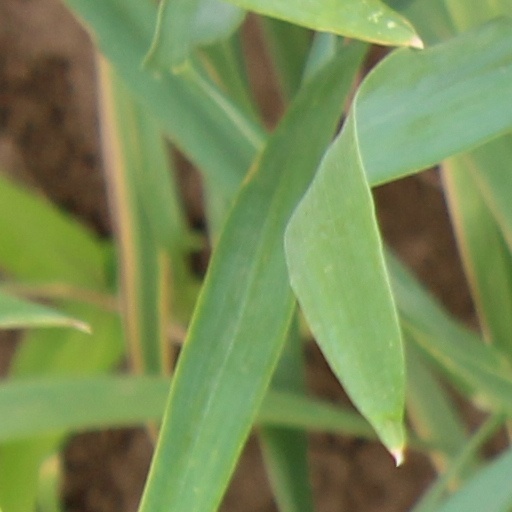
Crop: wheat